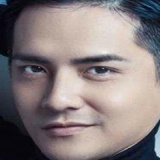
ca sĩ Ông Cao Thắng